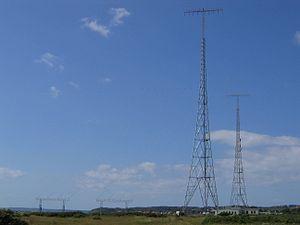
La bande 71,6 kHz à 74,4 kHz désignée aussi par sa longueur d'onde, 4 kilomètres, était une bande du service radioamateur destinée à établir des radiocommunications de loisir au Royaume-Uni.
La bande 135,7 kHz à 137,8 kHz désignée aussi par sa longueur d'onde, 2 kilomètres, est une bande du service radioamateur destinée à établir des radiocommunications de loisir. Cette bande est utilisable pour les radiocommunications radiotélégraphiques continentales et intercontinentales lorsqu’il fait nuit entre le lieu d’émission et de réception. Cette bande est utilisable pour les systèmes de transmission par le sol des radiocommunications en milieu souterrain, utilisés en spéléologie, en particulier pour les opérations de secours.